Swing Time (novel)

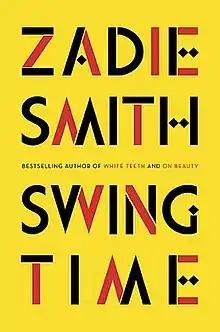

Swing Time is a novel by British writer Zadie Smith, released in November 2016. The story takes place in London, New York and West Africa, and focuses on two girls who can tap dance, alluding to Smith's childhood love of tap dancing.